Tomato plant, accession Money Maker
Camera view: horizontal (90 deg, fisheye); turntable rotation: 300 degrees
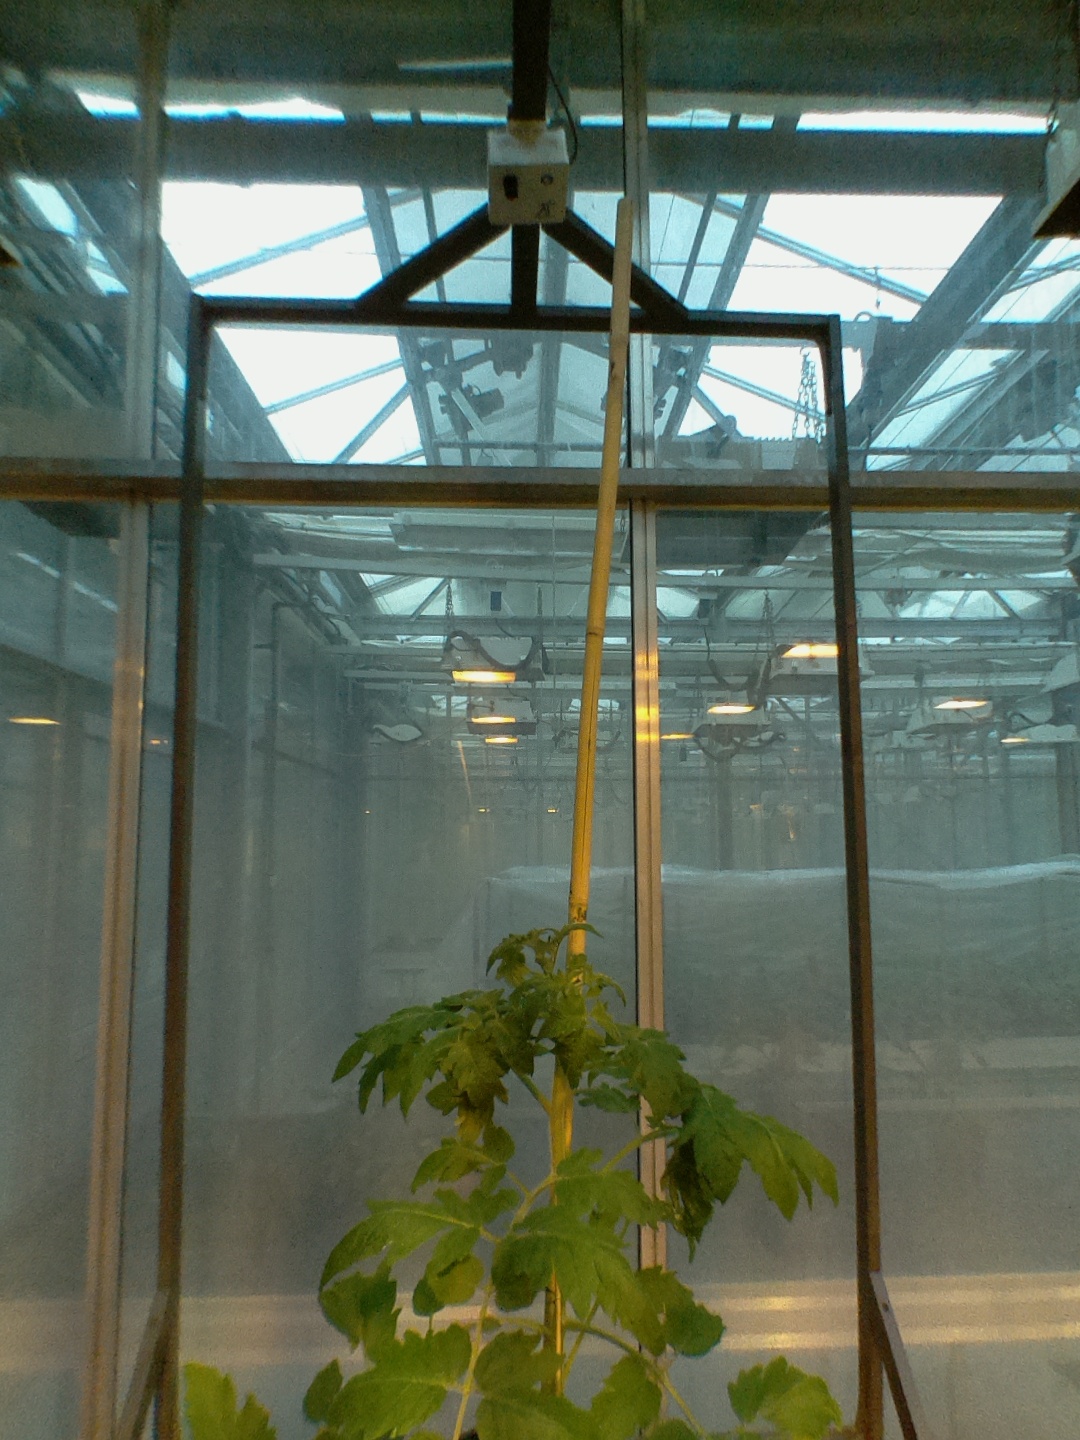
BBCH growth stage 53: 3 inflorescences visible